Meilen

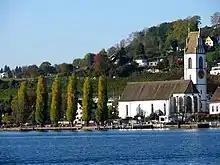
Meilen church and wine yards

The Protestant church is located at the lake side and dominates the views of the town from the lake. The church's history dates back to a chapel of the 7th century. The current church was built in 1493.